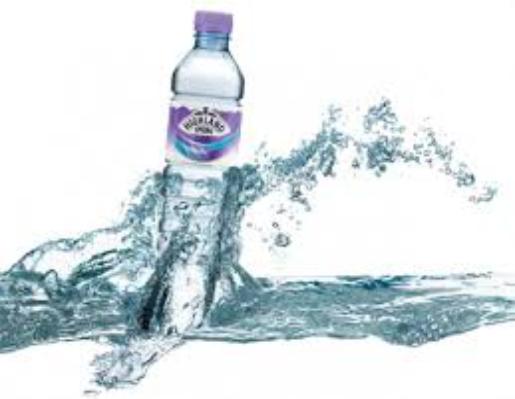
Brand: Highland Spring
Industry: Food